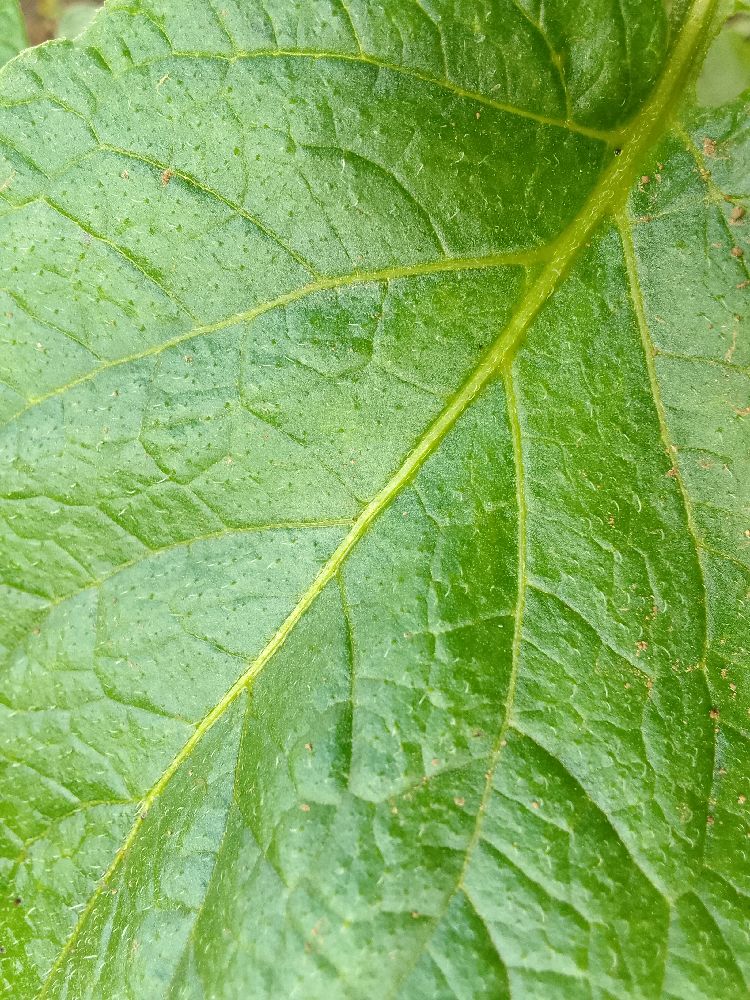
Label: Healthy